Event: Nepal Earthquake
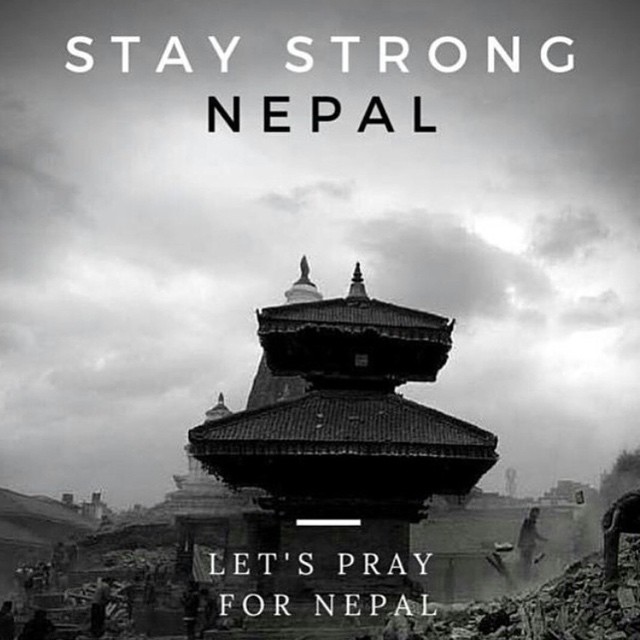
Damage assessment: no_damage